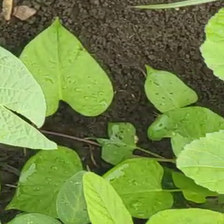
Weed species: Obscure_morning _glory(Ipomoea obscura)